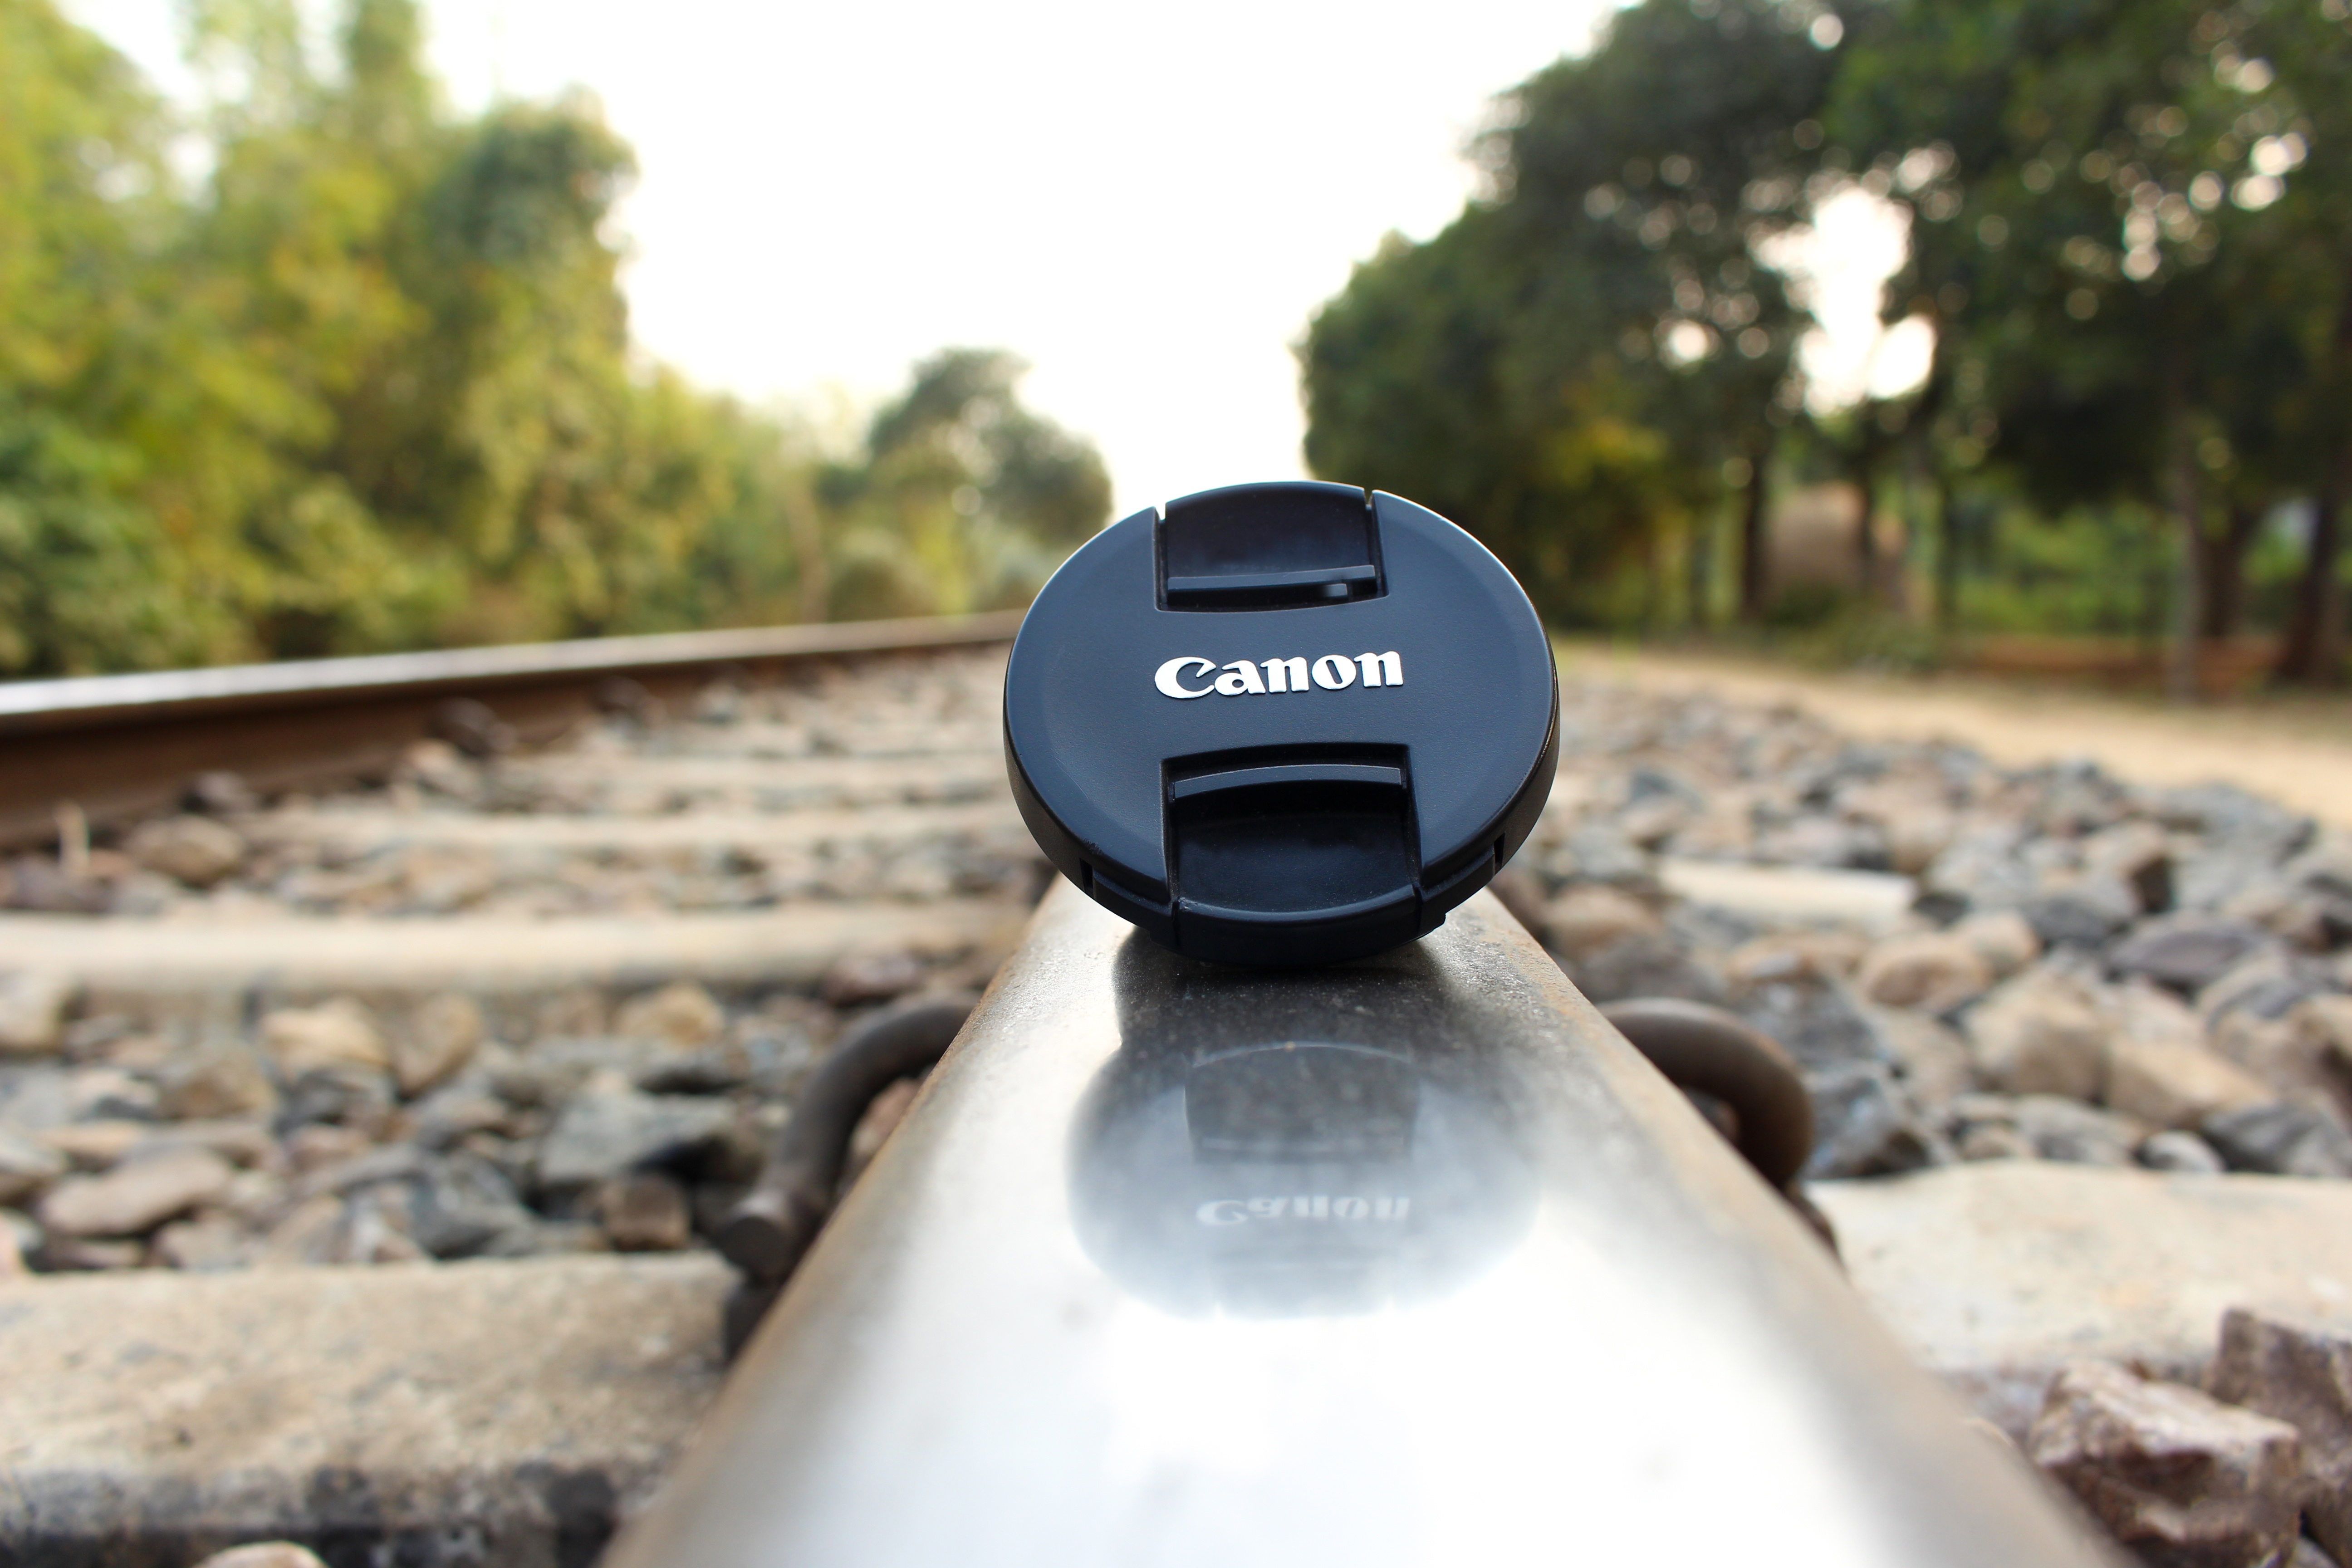
wheel, driving, vehicle